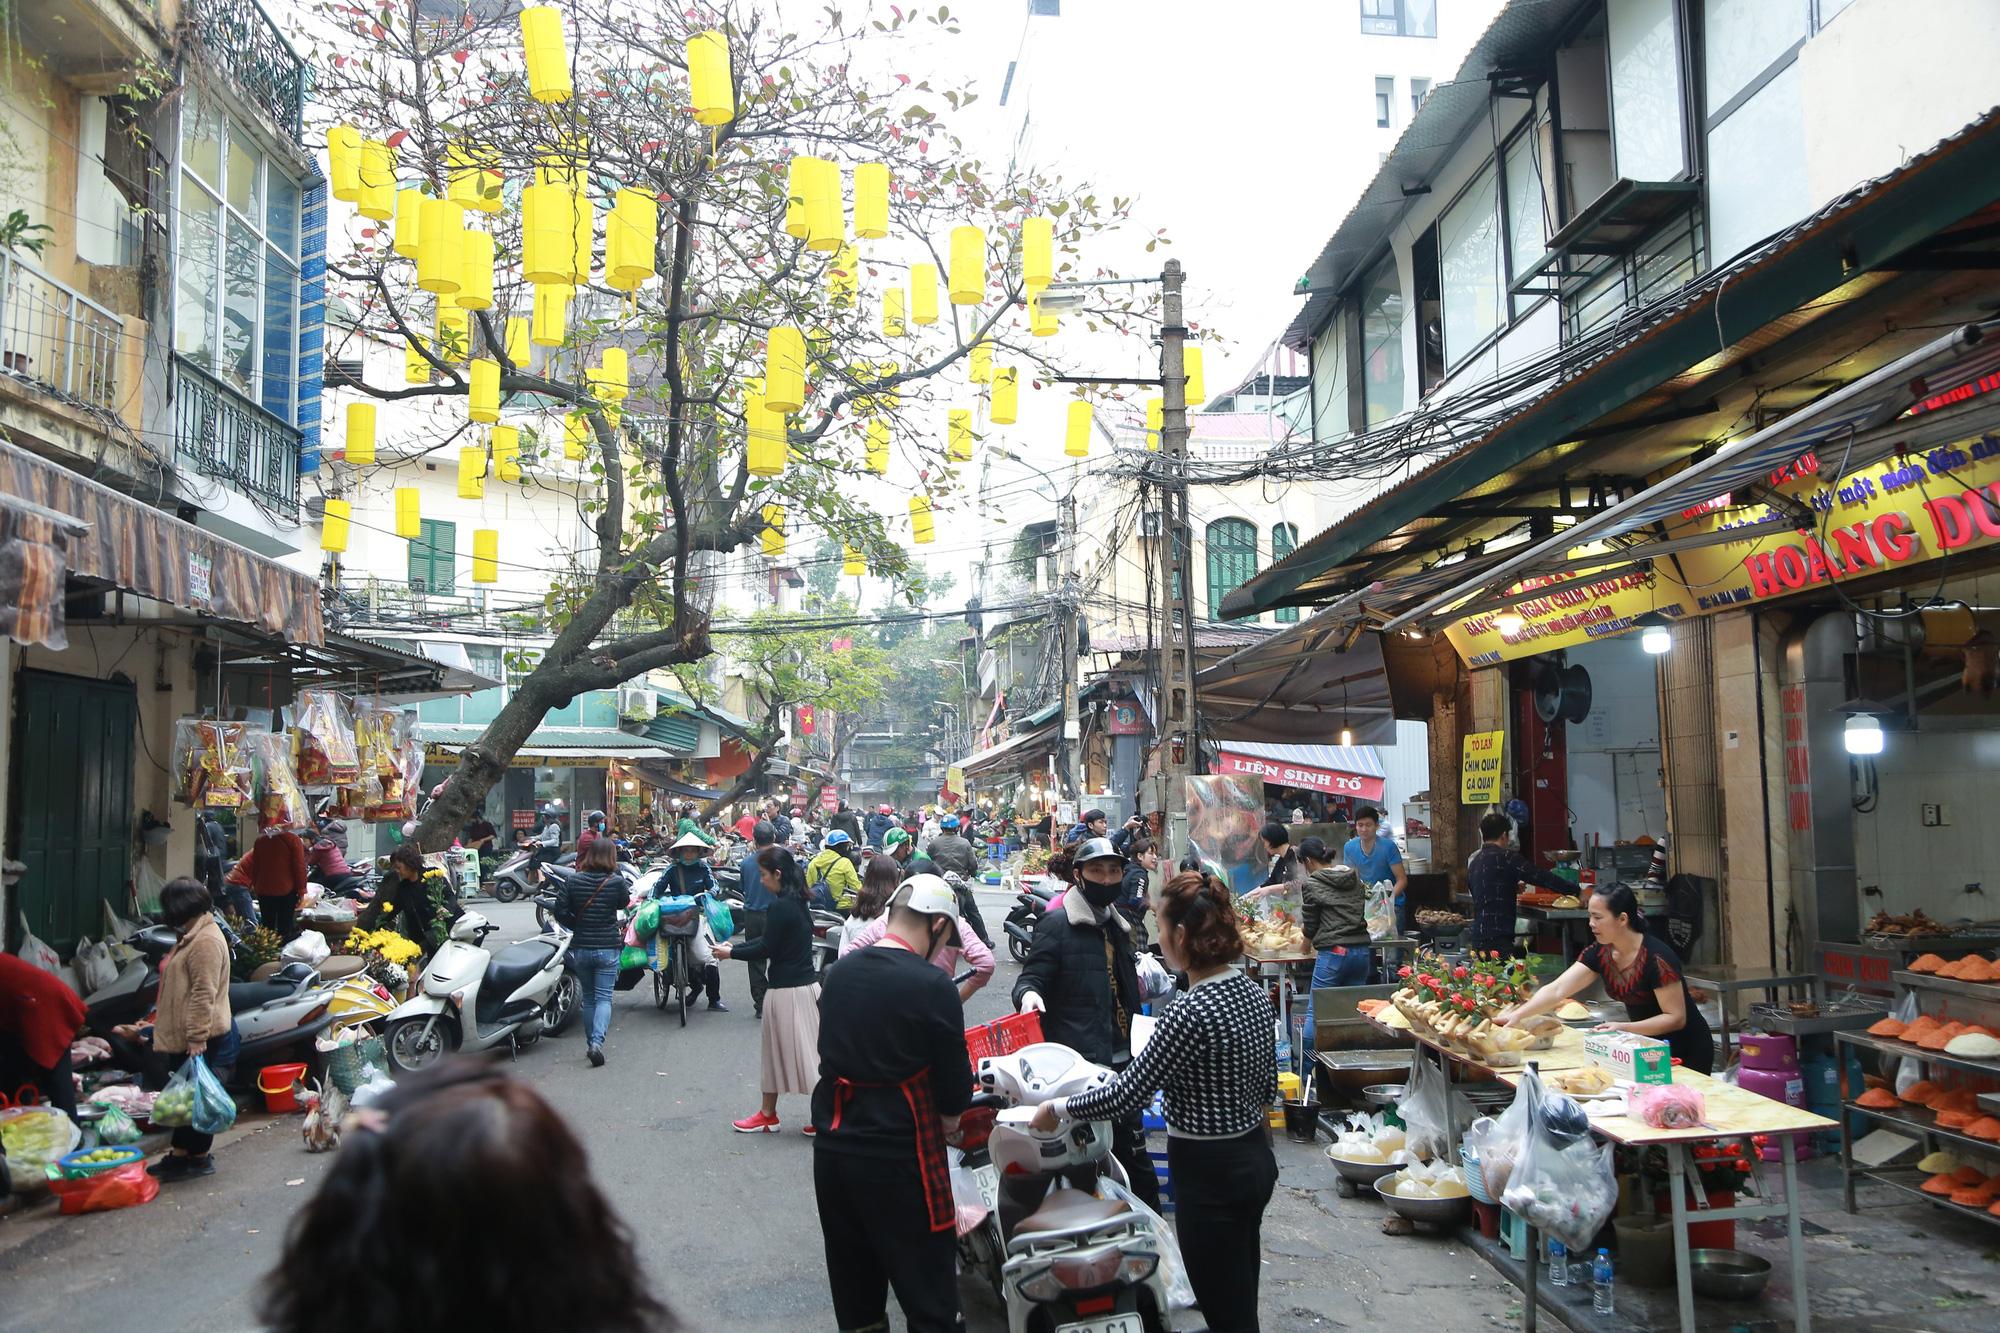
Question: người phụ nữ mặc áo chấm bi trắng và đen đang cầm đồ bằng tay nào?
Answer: cô ấy đang cầm đồ bằng tay trái